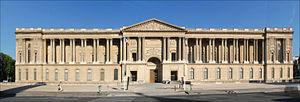
Les colonnes géminées sont des colonnes de même diamètre groupées deux à deux, parfois accolées, mais le plus souvent avec quelque intervalle. Elles sont souvent utilisées dans l'architecture occidentale depuis l'Antiquité classique. On les trouve aussi dans l'architecture paléochrétienne et mérovingienne entre autres. Elles restent très fréquentes à l'époque romane où elles sont notamment caractéristiques dans les cloîtres des abbayes et des cathédrales. Dans l'architecture classique des temps moderne, elles demeurent rares mais ont peut les retrouver sur la colonnade du Louvre ou bien sur le dôme de la Basilique Saint-Pierre.